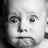
Emotion: surprise